Gandharvam

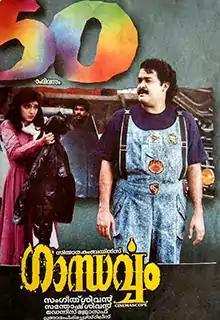

Gandharvam is a 1993 Indian Malayalam-language romantic action thriller film directed by Sangeeth Sivan and written by Dennis Joseph from a story by Alex I. Kadavil and Sangeeth Sivan. It was produced by Suresh Balaje and stars Mohanlal and Kanchan (in her only Malayalam film) and Shankar,Jagathi Sreekumar, Vijayakumar, Devan, Prem Kumar and Kaviyoor Ponnamma appears in supporting roles. The music was composed by S. P. Venkitesh.c It was Mohanlal's 200th Film.